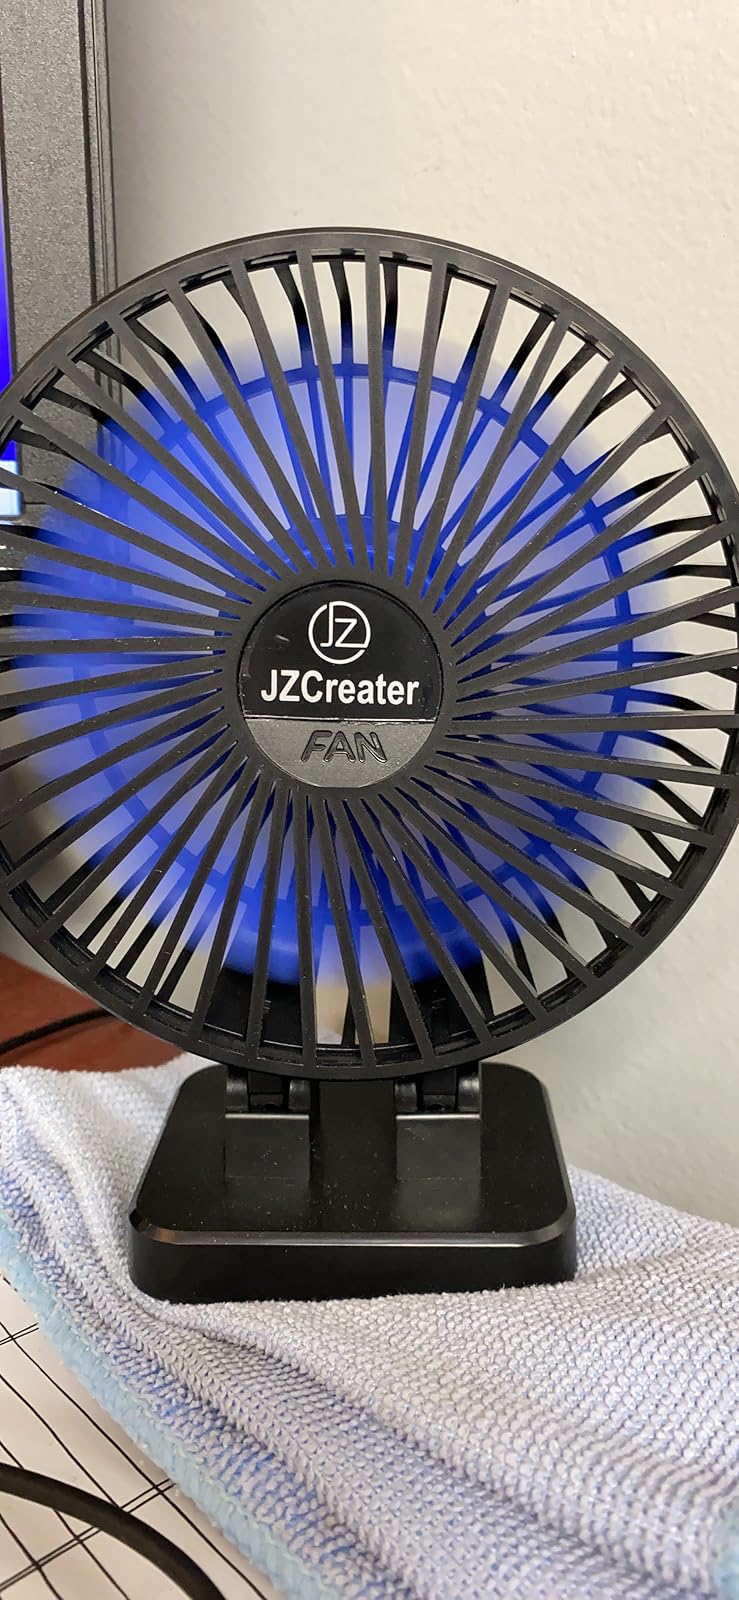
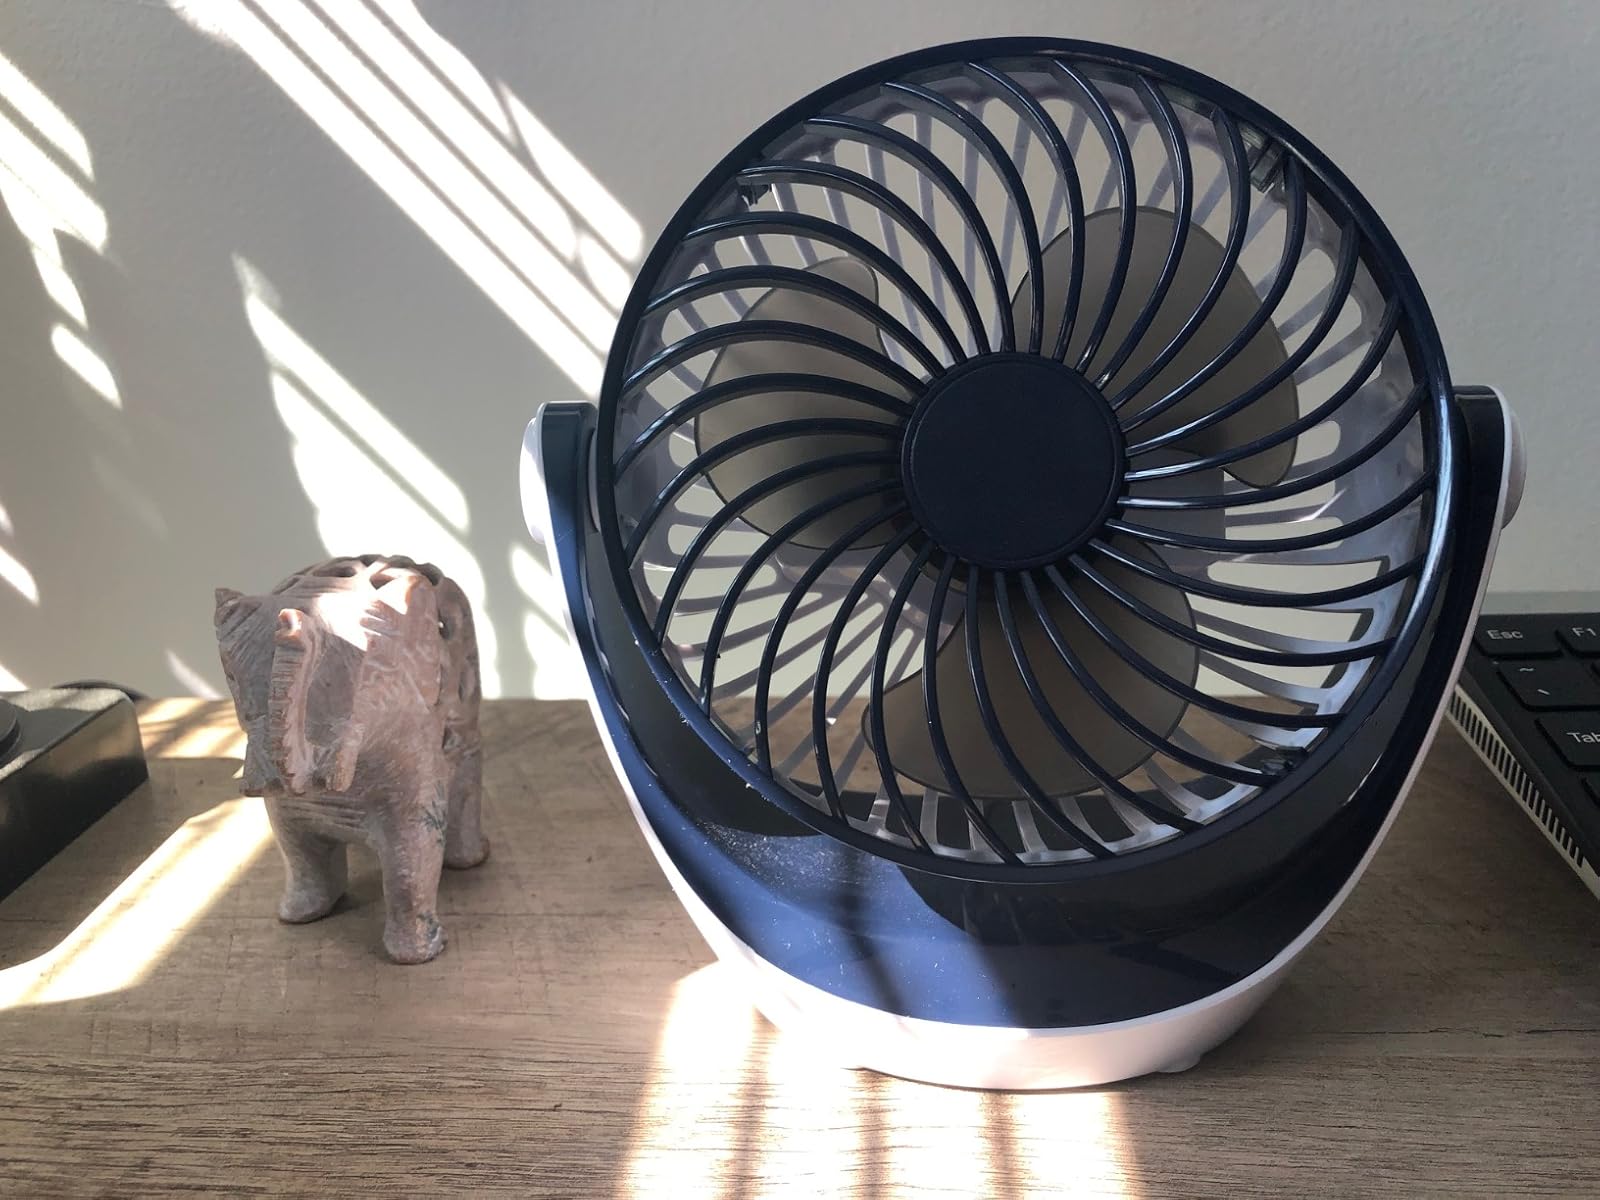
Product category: fan
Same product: no